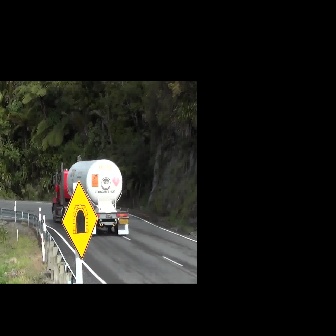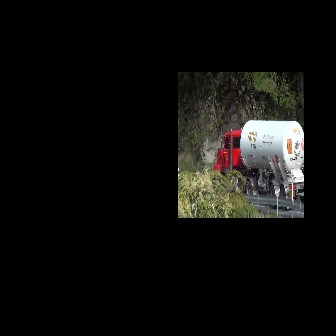
  Please identify the target specified by the bounding box [51,157,129,235] in the first image and locate it in the second image. Return the coordinates in [x_min,y_min,x_max,y_max] format.
Answer: [212,114,303,205]